Okayama Station

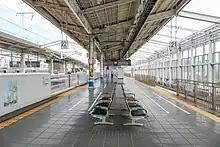
The Shinkansen platform 21 and 22 in September 2022

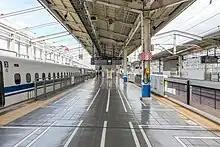
The Shinkansen platform 23 and 24 in September 2022

Okayama Station is one of the major intersections of railways in the Chūgoku region. All trains connecting Honshū and Shikoku via the Great Seto Bridge originate and terminate here.